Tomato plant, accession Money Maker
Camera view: vertical (180 deg); turntable rotation: 300 degrees
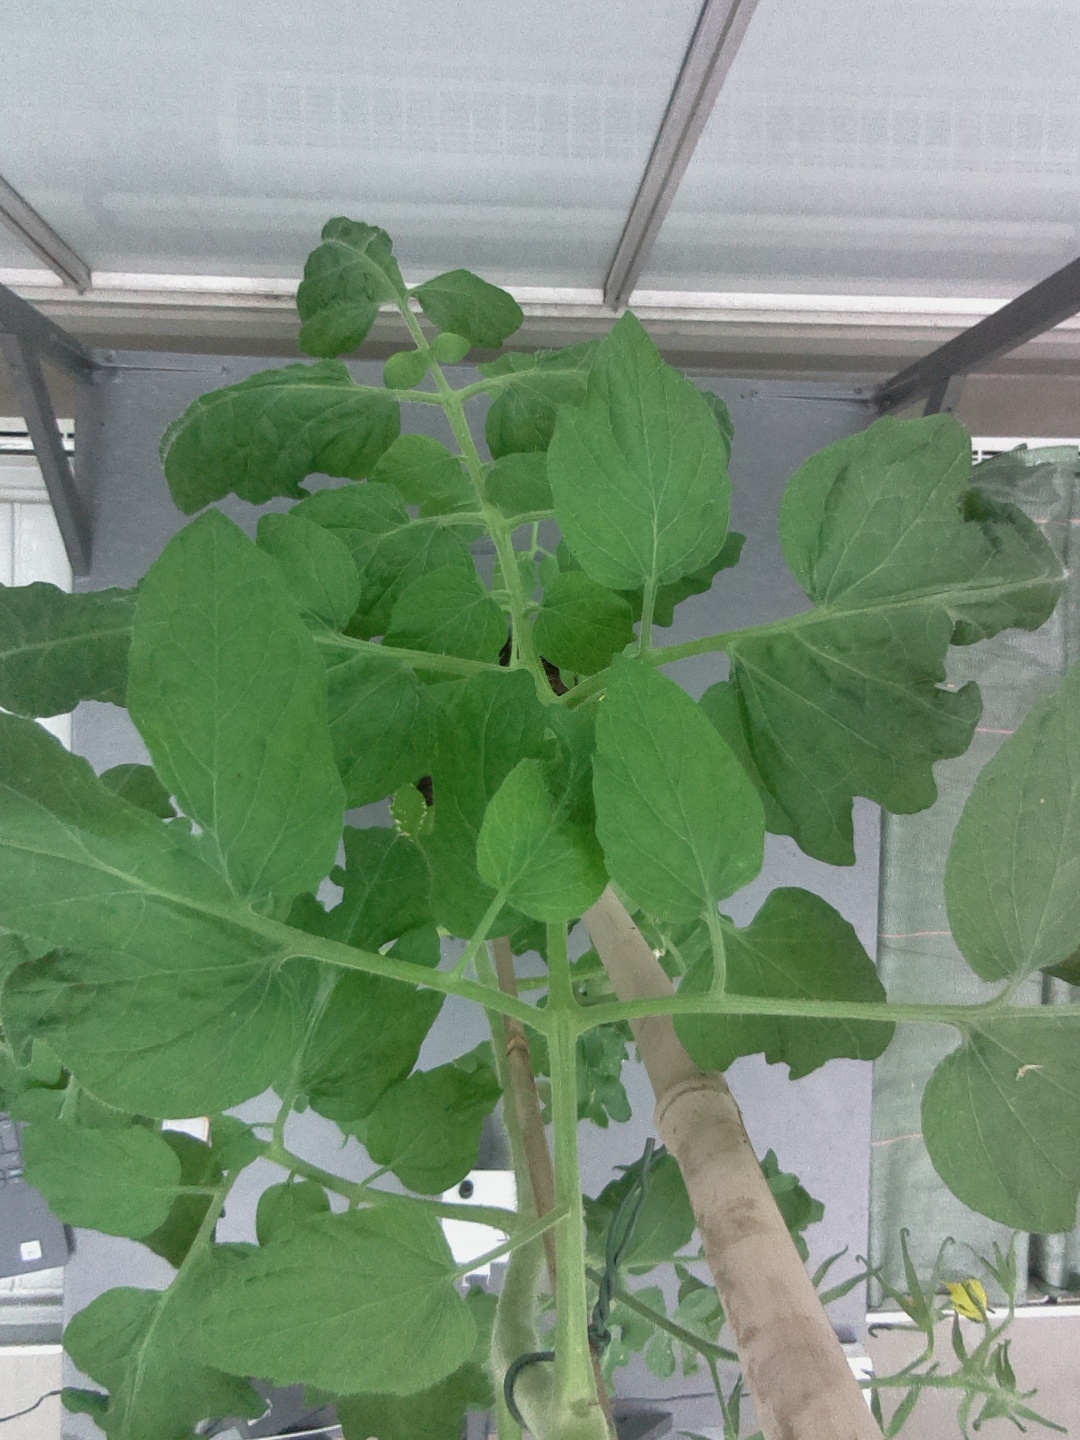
BBCH growth stage 70: Fruits at the main stem or branches visibles